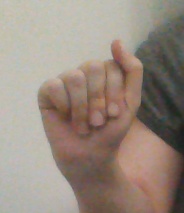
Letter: saad